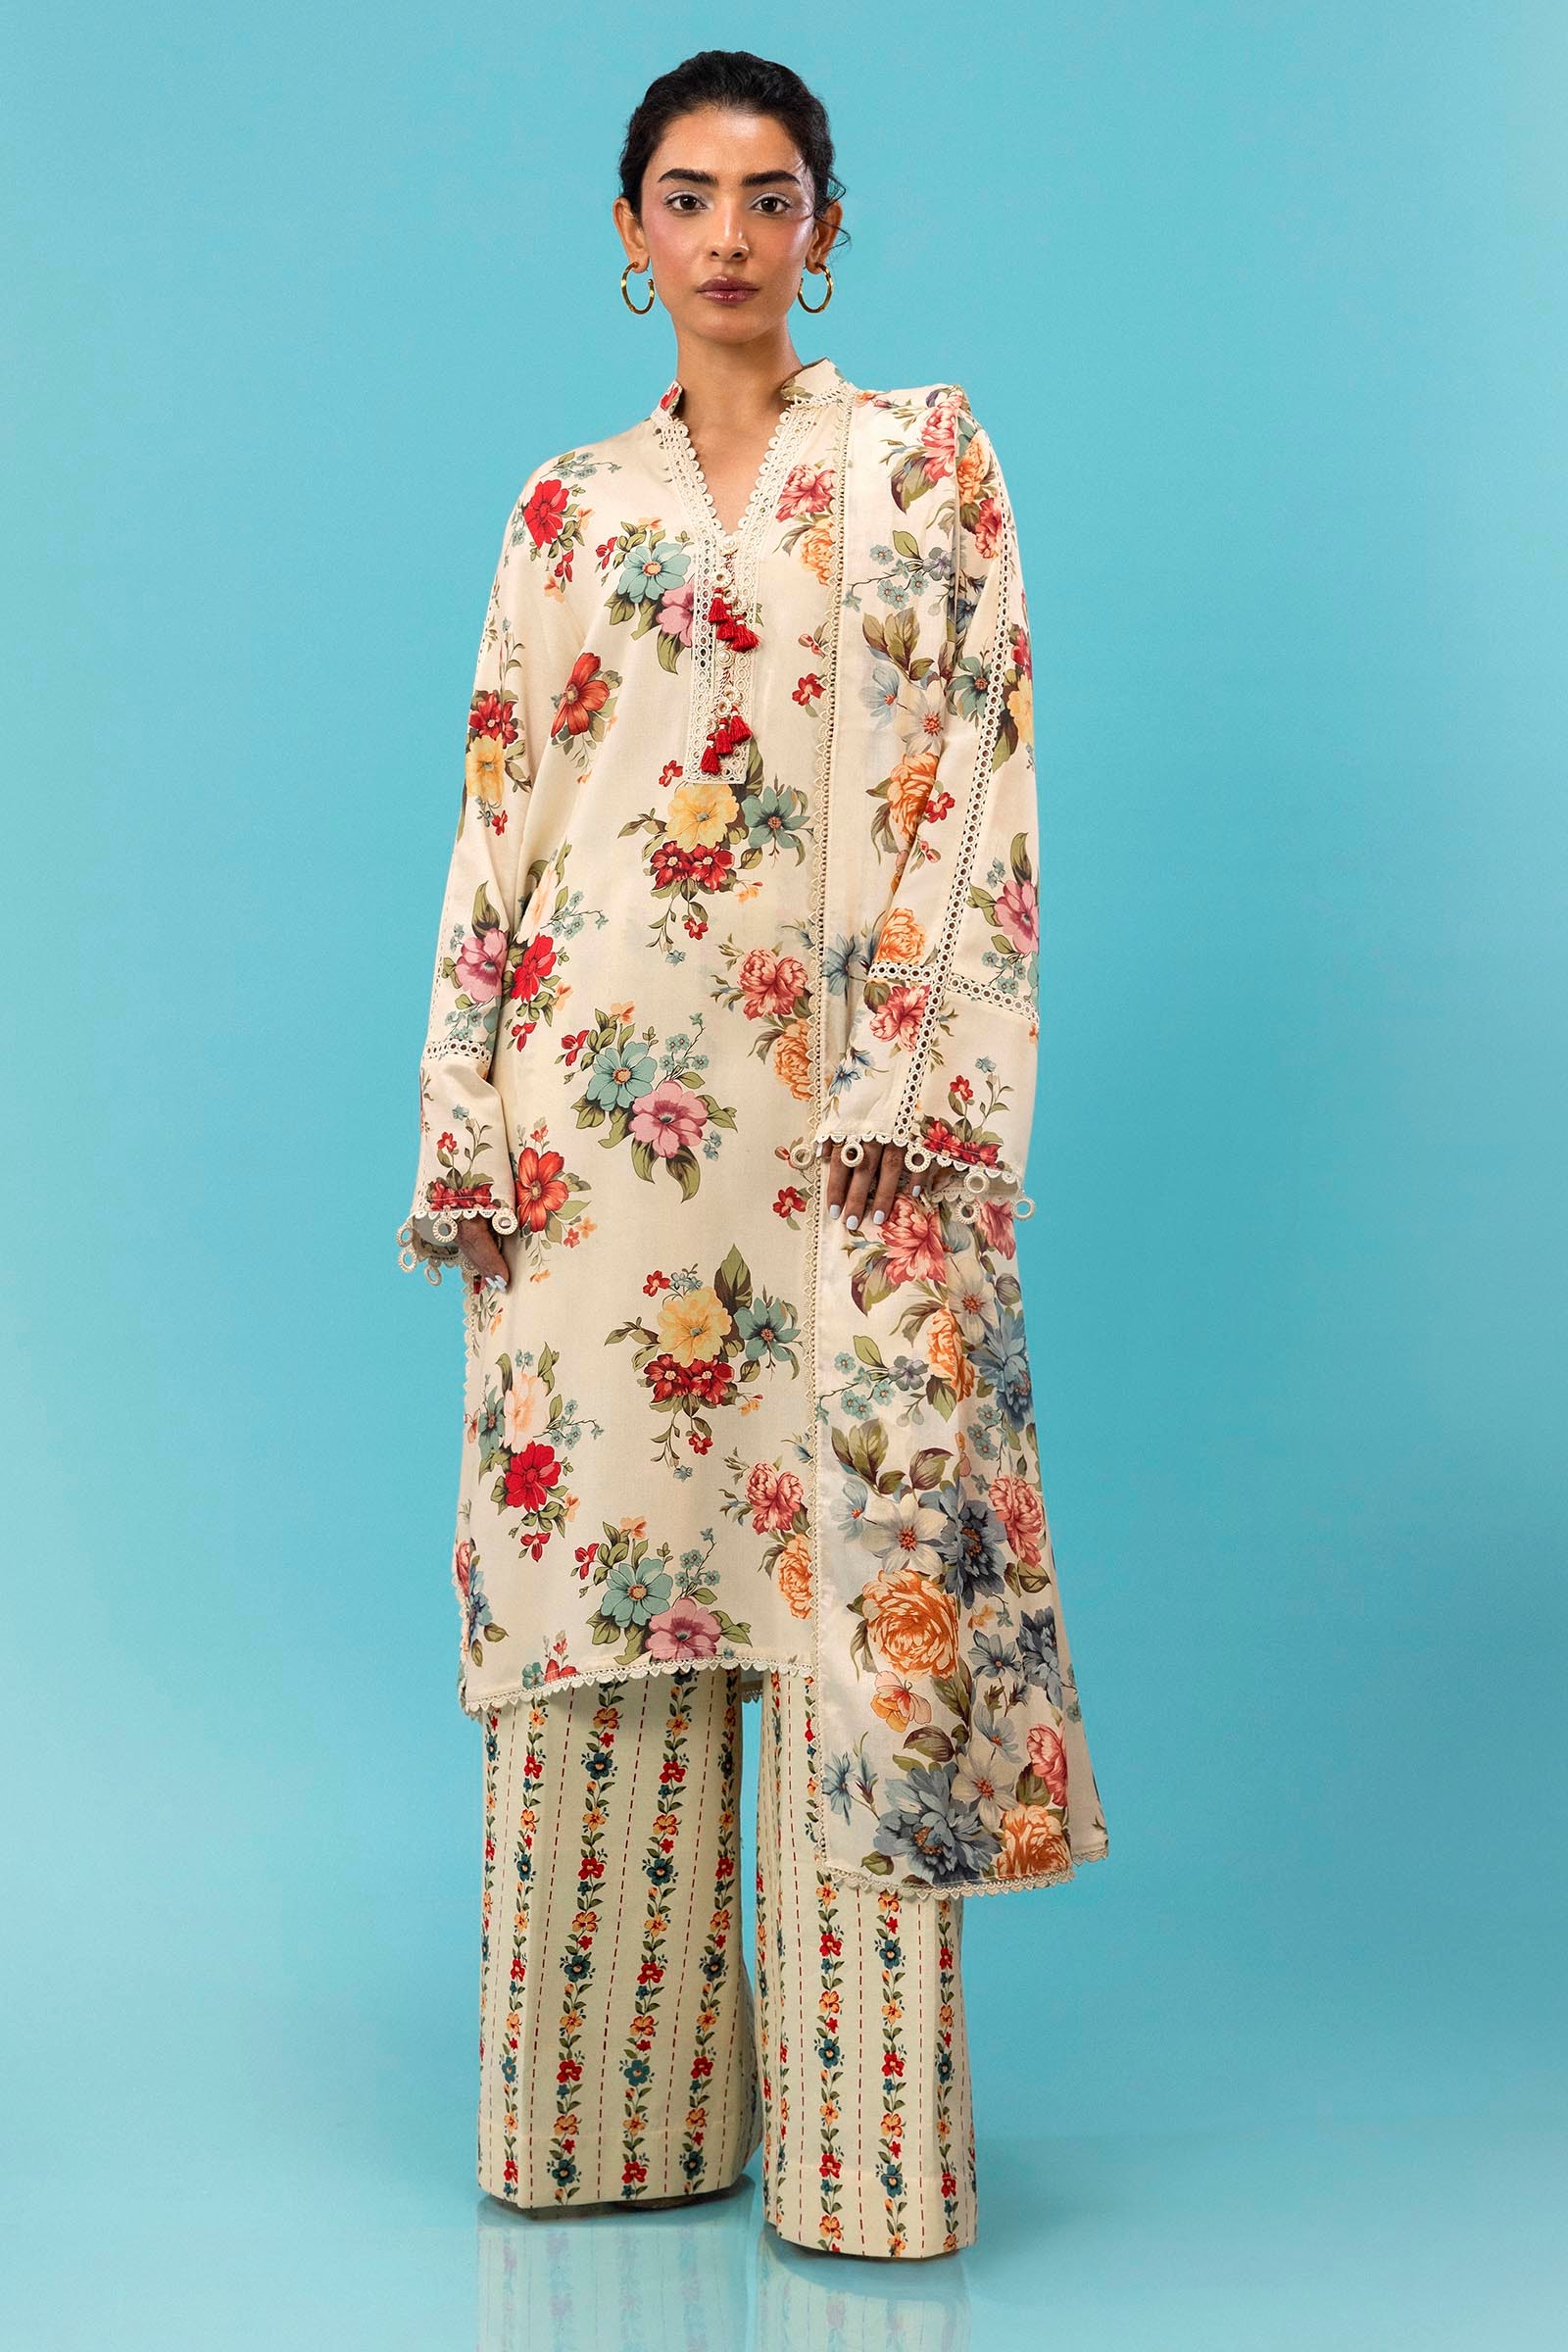
ivory multi floral print cotton tunic